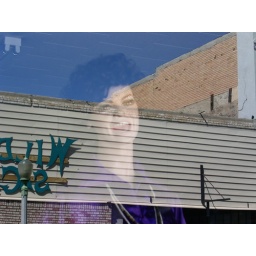
White mannequin wearing traditional Navajo clothing in a store window in Gallup, NM. Racism in the southwest